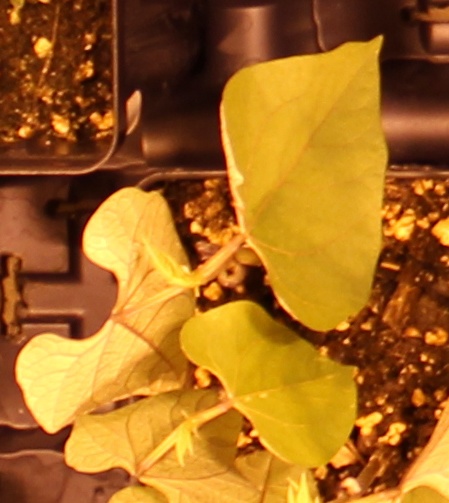
Label: Blackbean